History of aluminium

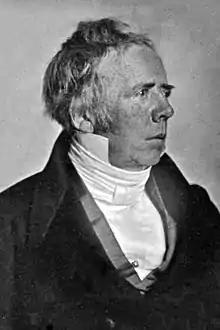
Hans Christian Ørsted, discoverer of aluminium.

In 1760, Baron de Hénouville unsuccessfully attempted to reduce alumina to its metal. He claimed he had tried every method of reduction known at the time, though his methods were unpublished. It is probable he mixed alum with carbon or some organic substance, with salt or soda for flux, and heated it in a charcoal fire. Austrian chemists Anton Leopold Ruprecht and Matteo Tondi repeated Baron's experiments in 1790, significantly increasing the temperatures. They found small metallic particles they believed were the sought-after metal; but later experiments by other chemists showed these were iron phosphide from impurities in the charcoal and bone ash. German chemist Martin Heinrich Klaproth commented in an aftermath, "if there exists an earth which has been put in conditions where its metallic nature should be disclosed, if it had such, an earth exposed to experiments suitable for reducing it, tested in the hottest fires by all sorts of methods, on a large as well as on a small scale, that earth is certainly alumina, yet no one has yet perceived its metallization." Lavoisier in 1794 and French chemist Louis-Bernard Guyton de Morveau in 1795 melted alumina to a white enamel in a charcoal fire fed by pure oxygen but found no metal. American chemist Robert Hare melted alumina with an oxyhydrogen blowpipe in 1802, also obtaining the enamel, but still found no metal.